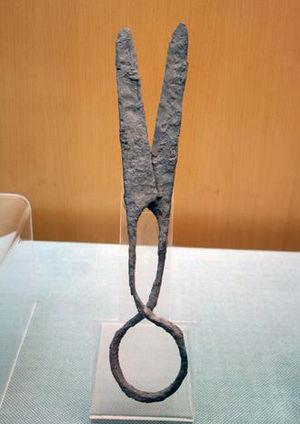
Le terme ciseau désigne une famille d'outils servant à couper nettement divers matériaux ou à enlever de la matière. On désigne par « ciseau » un ferrement plat qui coupe ou tranche par un des bouts et qui sert à travailler le bois, le fer, la pierre, etc.
La dynastie Han régna sur la Chine de 206 av. J.-C. à 220 apr. J.-C. Deuxième des dynasties impériales, elle succéda à la dynastie Qin et fut suivie de la période des Trois Royaumes.
La période dynastie Han est une période charnière dans l'histoire prémoderne des sciences et des technologies en Chine, puisqu'elle a été témoin d'avancées majeures dans ces domaines.